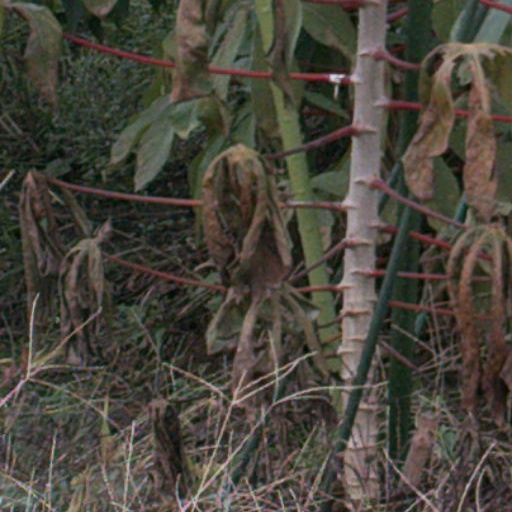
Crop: cassava